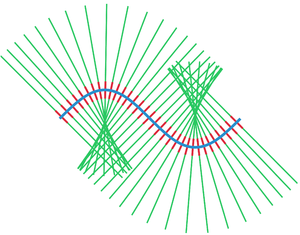
En géométrie différentielle, un voisinage tubulaire d'une sous-variété S d'une variété différentielle M est un ouvert de M, qui contient S et « ressemble à » son fibré normal.